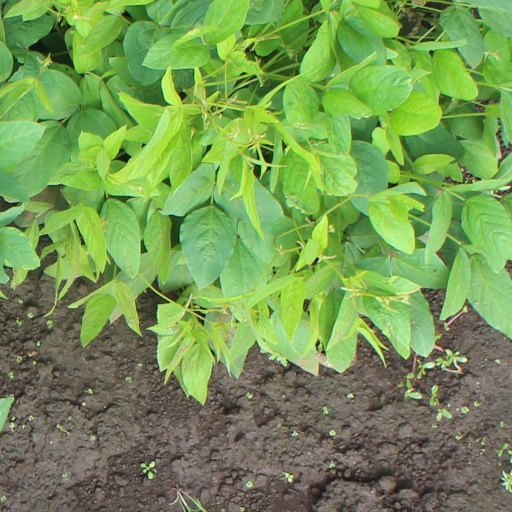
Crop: soybean